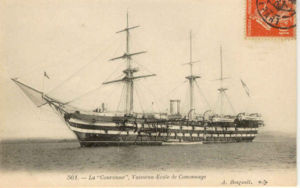
Couronne (panserskib)
Couronne efter ombygning til skoleskib
Det franske panserskib Couronne blev bestilt samme dag som La Gloire, men var af en mere avanceret konstruktion, fordi det var bestemt til at blive verdens første jernbyggede panserskib. I Storbritannien fik man imidlertid nys om sagen, og i kraft af den britiske værftsindustris formåen lykkedes det at færdigbygge Warrior et halvt år før Couronne, på trods af, at det var blevet bestilt mere end et år senere. På den måde fik Warrior berømmelsen som det første panserskib, der var bygget af jern. Navnet Couronne betyder "krone".